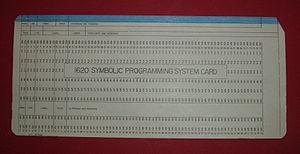
Un langage d'assemblage ou langage assembleur est, en programmation informatique, le langage de plus bas niveau qui représente le langage machine sous une forme lisible par un humain. Les combinaisons de bits du langage machine sont représentées par des symboles dits « mnémoniques », c'est-à-dire faciles à retenir. Le programme assembleur convertit ces mnémoniques en langage machine, ainsi que les valeurs en binaire et les libellés d'emplacements en adresses, en vue de créer par exemple un fichier objet ou un fichier exécutable.